Tetovo

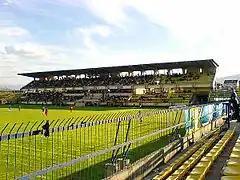
Ecolog Arena

The Tetovo Fortress, located on the top of the Baltepe Hill, above Tetovo, was built in 1820 by Abdurrahman Pasha.